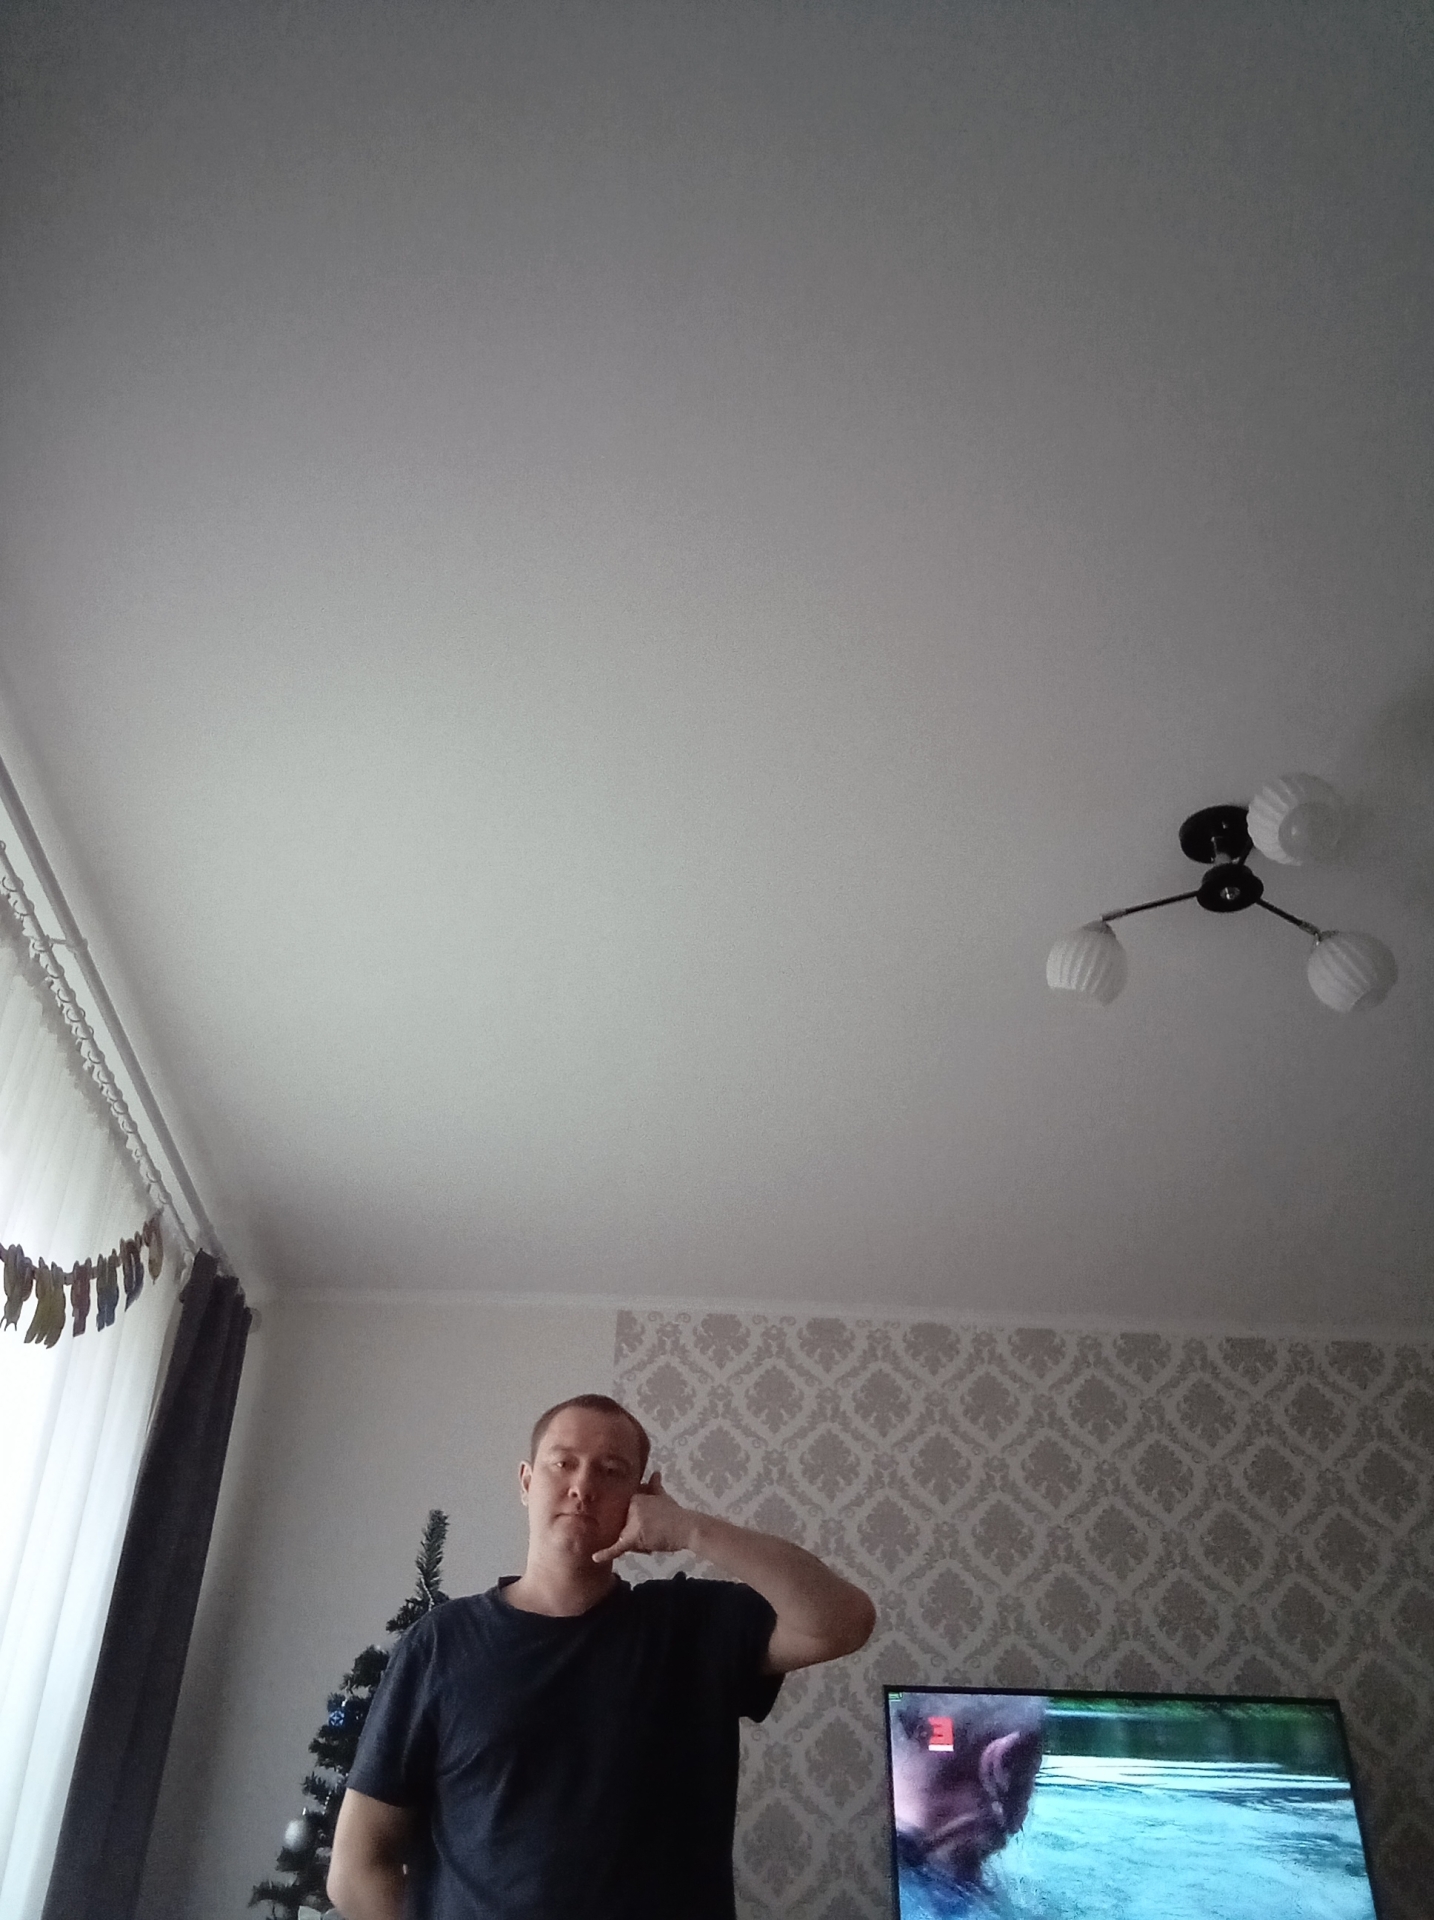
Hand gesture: call